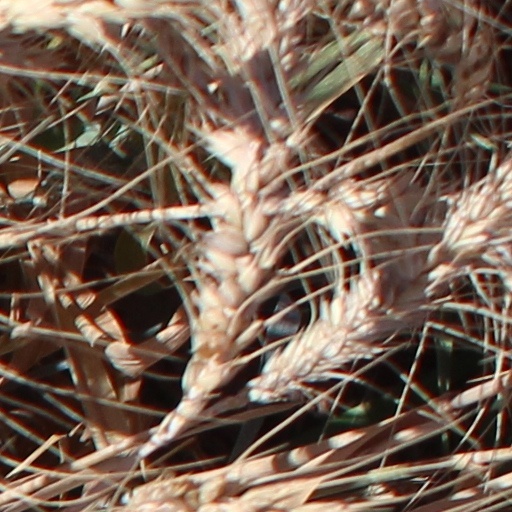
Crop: wheat